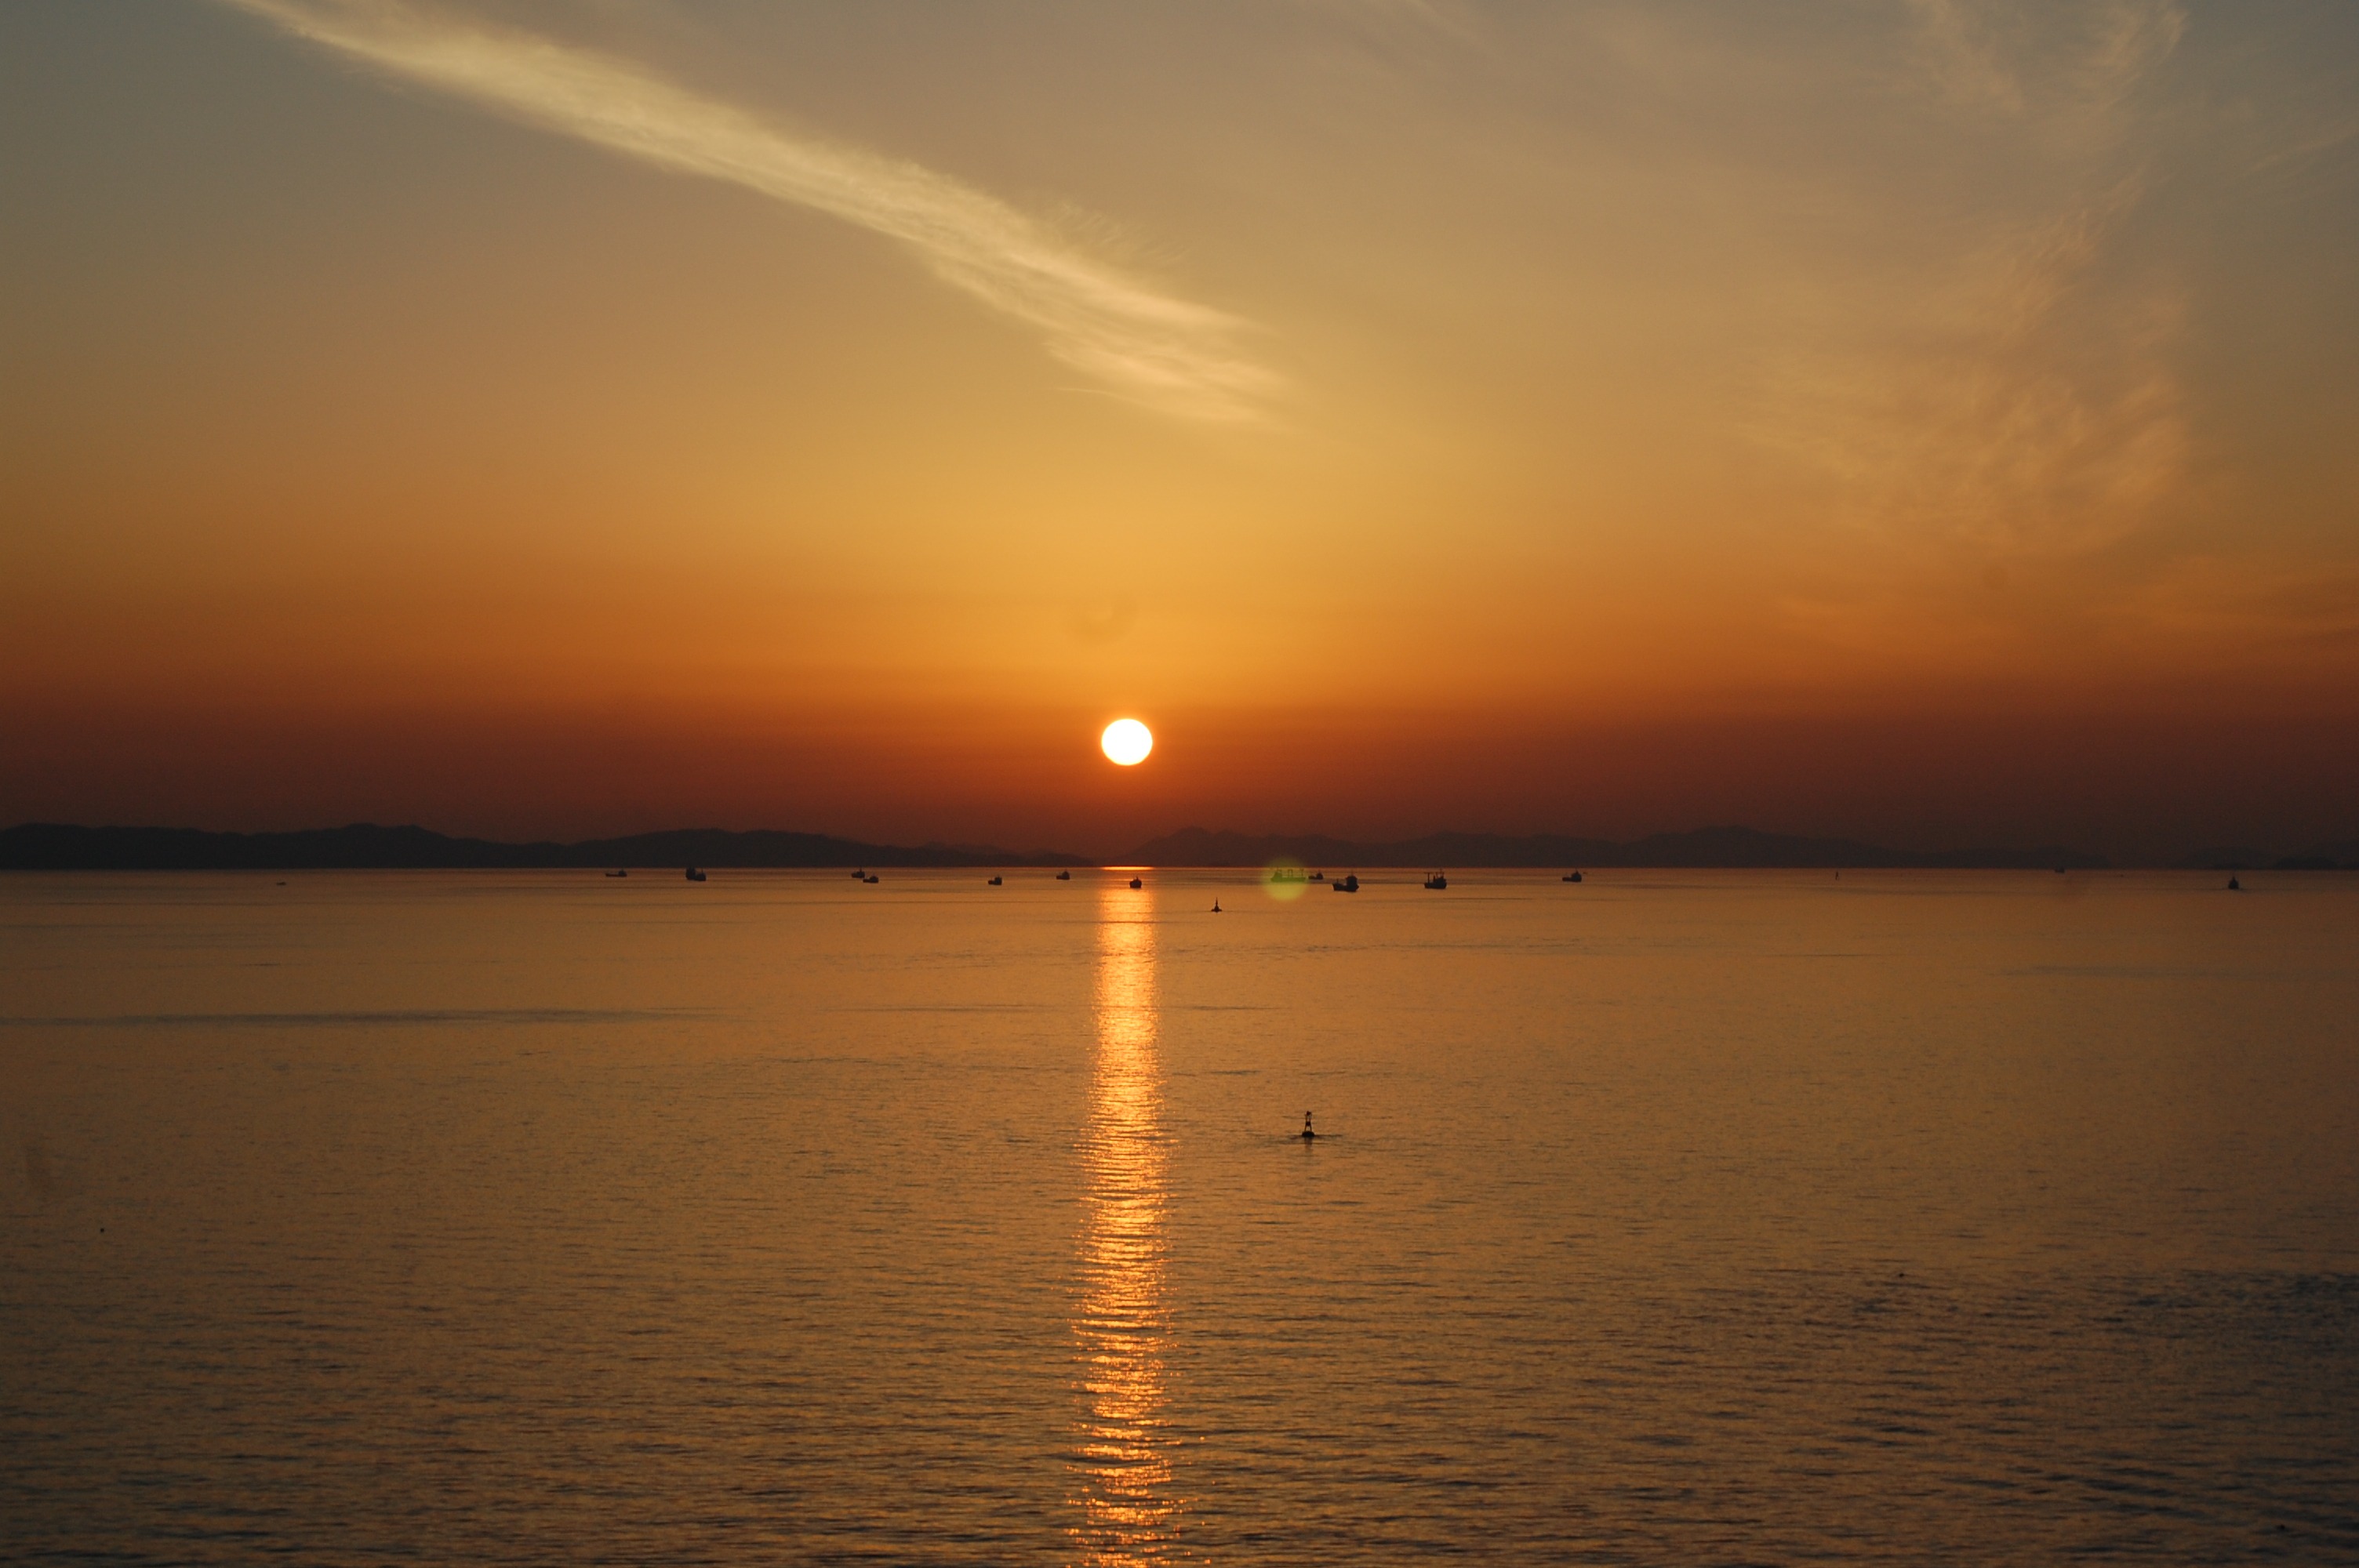
sea, ocean, horizon, sun, sunrise, sunset, sunlight, morning, lake, dawn, dusk, evening, reflection, cruise, afterglow, camel joe, atmospheric phenomenon